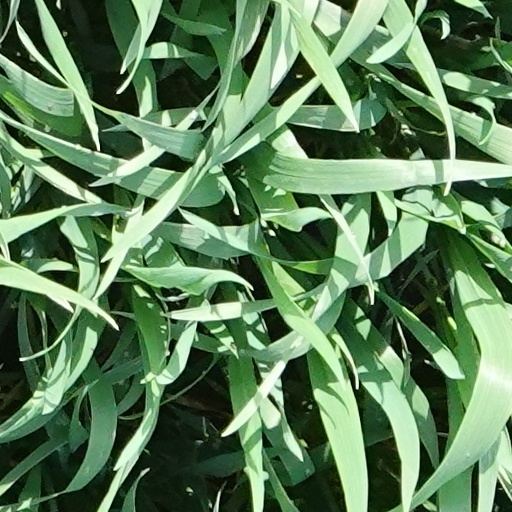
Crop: wheat